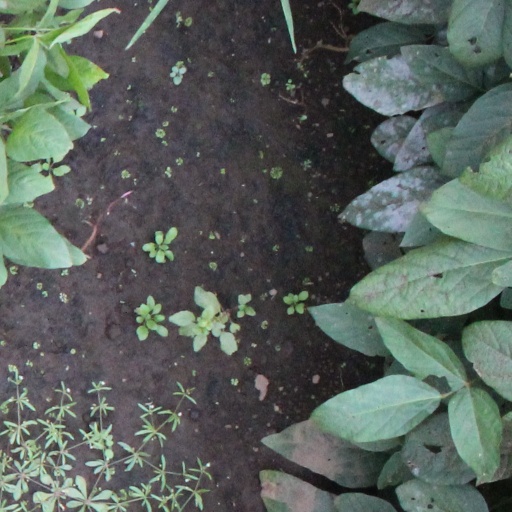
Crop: soybean